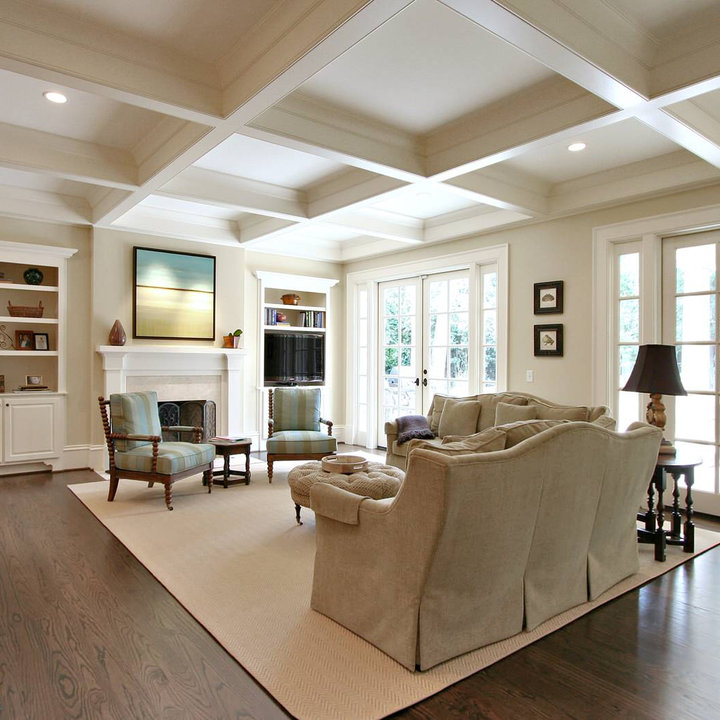
Style: Classic